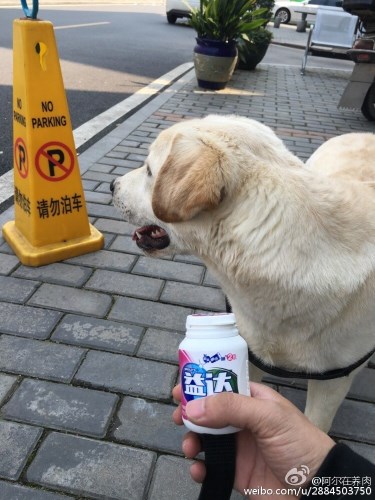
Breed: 3580-n000122-Labrador_retriever